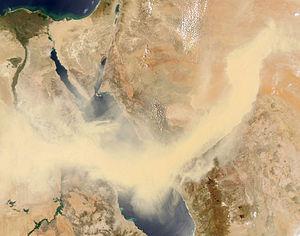
Une tempête de sable est un phénomène météorologique qui se manifeste par des vents violents provoquant la déflation et le transport des particules de sable dans l'atmosphère, par le processus de saltation, voire par suspension pour les sables fins. Les tempêtes de poussières sont similaires mais le substrat soulevé est le sol desséché. Elles laissent dans leur sillage ou ensuite des brumes de sable qui contribuent à la pollution de l'air par les particules.
La désertification est définie comme étant « la dégradation des terres dans les zones arides, semi-arides et subhumides ». Définition adoptée lors de la Convention des Nations unies de la lutte contre la désertification en 1994. La désertification est un problème majeur et actuel. D’après cette même Convention, la désertification est un problème de dimension mondiale étant donné que les zones citées dans la précédente définition touchent une part importante de la surface des zones émergées et de la population mondiale.
Un lithométéore est un phénomène atmosphérique transportant des matériaux solides, glace exceptée, dans l'atmosphère. Le nom vient de l'élément lithos du grec ancien pour « pierre », et du latin médiéval meteora pour « élevé dans les airs ».
Une brume de sable est une forme particulière de « brume de poussière » et de « lithométéore ». Ce phénomène météorologique suit une tempête de sable. Des particules fines plus ou moins siliceuses, stagnent alors dans l'air, opacifient l'atmosphère en lui donnant un aspect opalescent jaunâtre, brunâtre ou rougeâtre, voire bleuté, persistant éventuellement plusieurs jours ou semaines si les conditions anticycloniques persistent. Certaines brumes de sable s'étendent sur plusieurs millions de kilomètres carrés. A la différence de la brume sèche, elle est source d'un léger dépôt au sol. Quand cette brume est très épaisse, le soleil apparait à midi comme un disque rouge.
La suspension est un processus de transport de sédiment par l'eau ou par le vent. Les particules sont emportées, sans se redéposer, sur de longues distances. Dans le cas de transport éolien, la suspension fait suite à une érosion des matériaux par déflation. Le phénomène est à l'origine du dépôts de lœss.